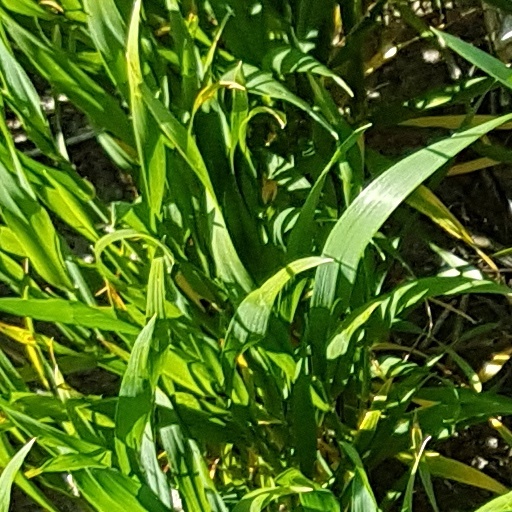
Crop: wheat